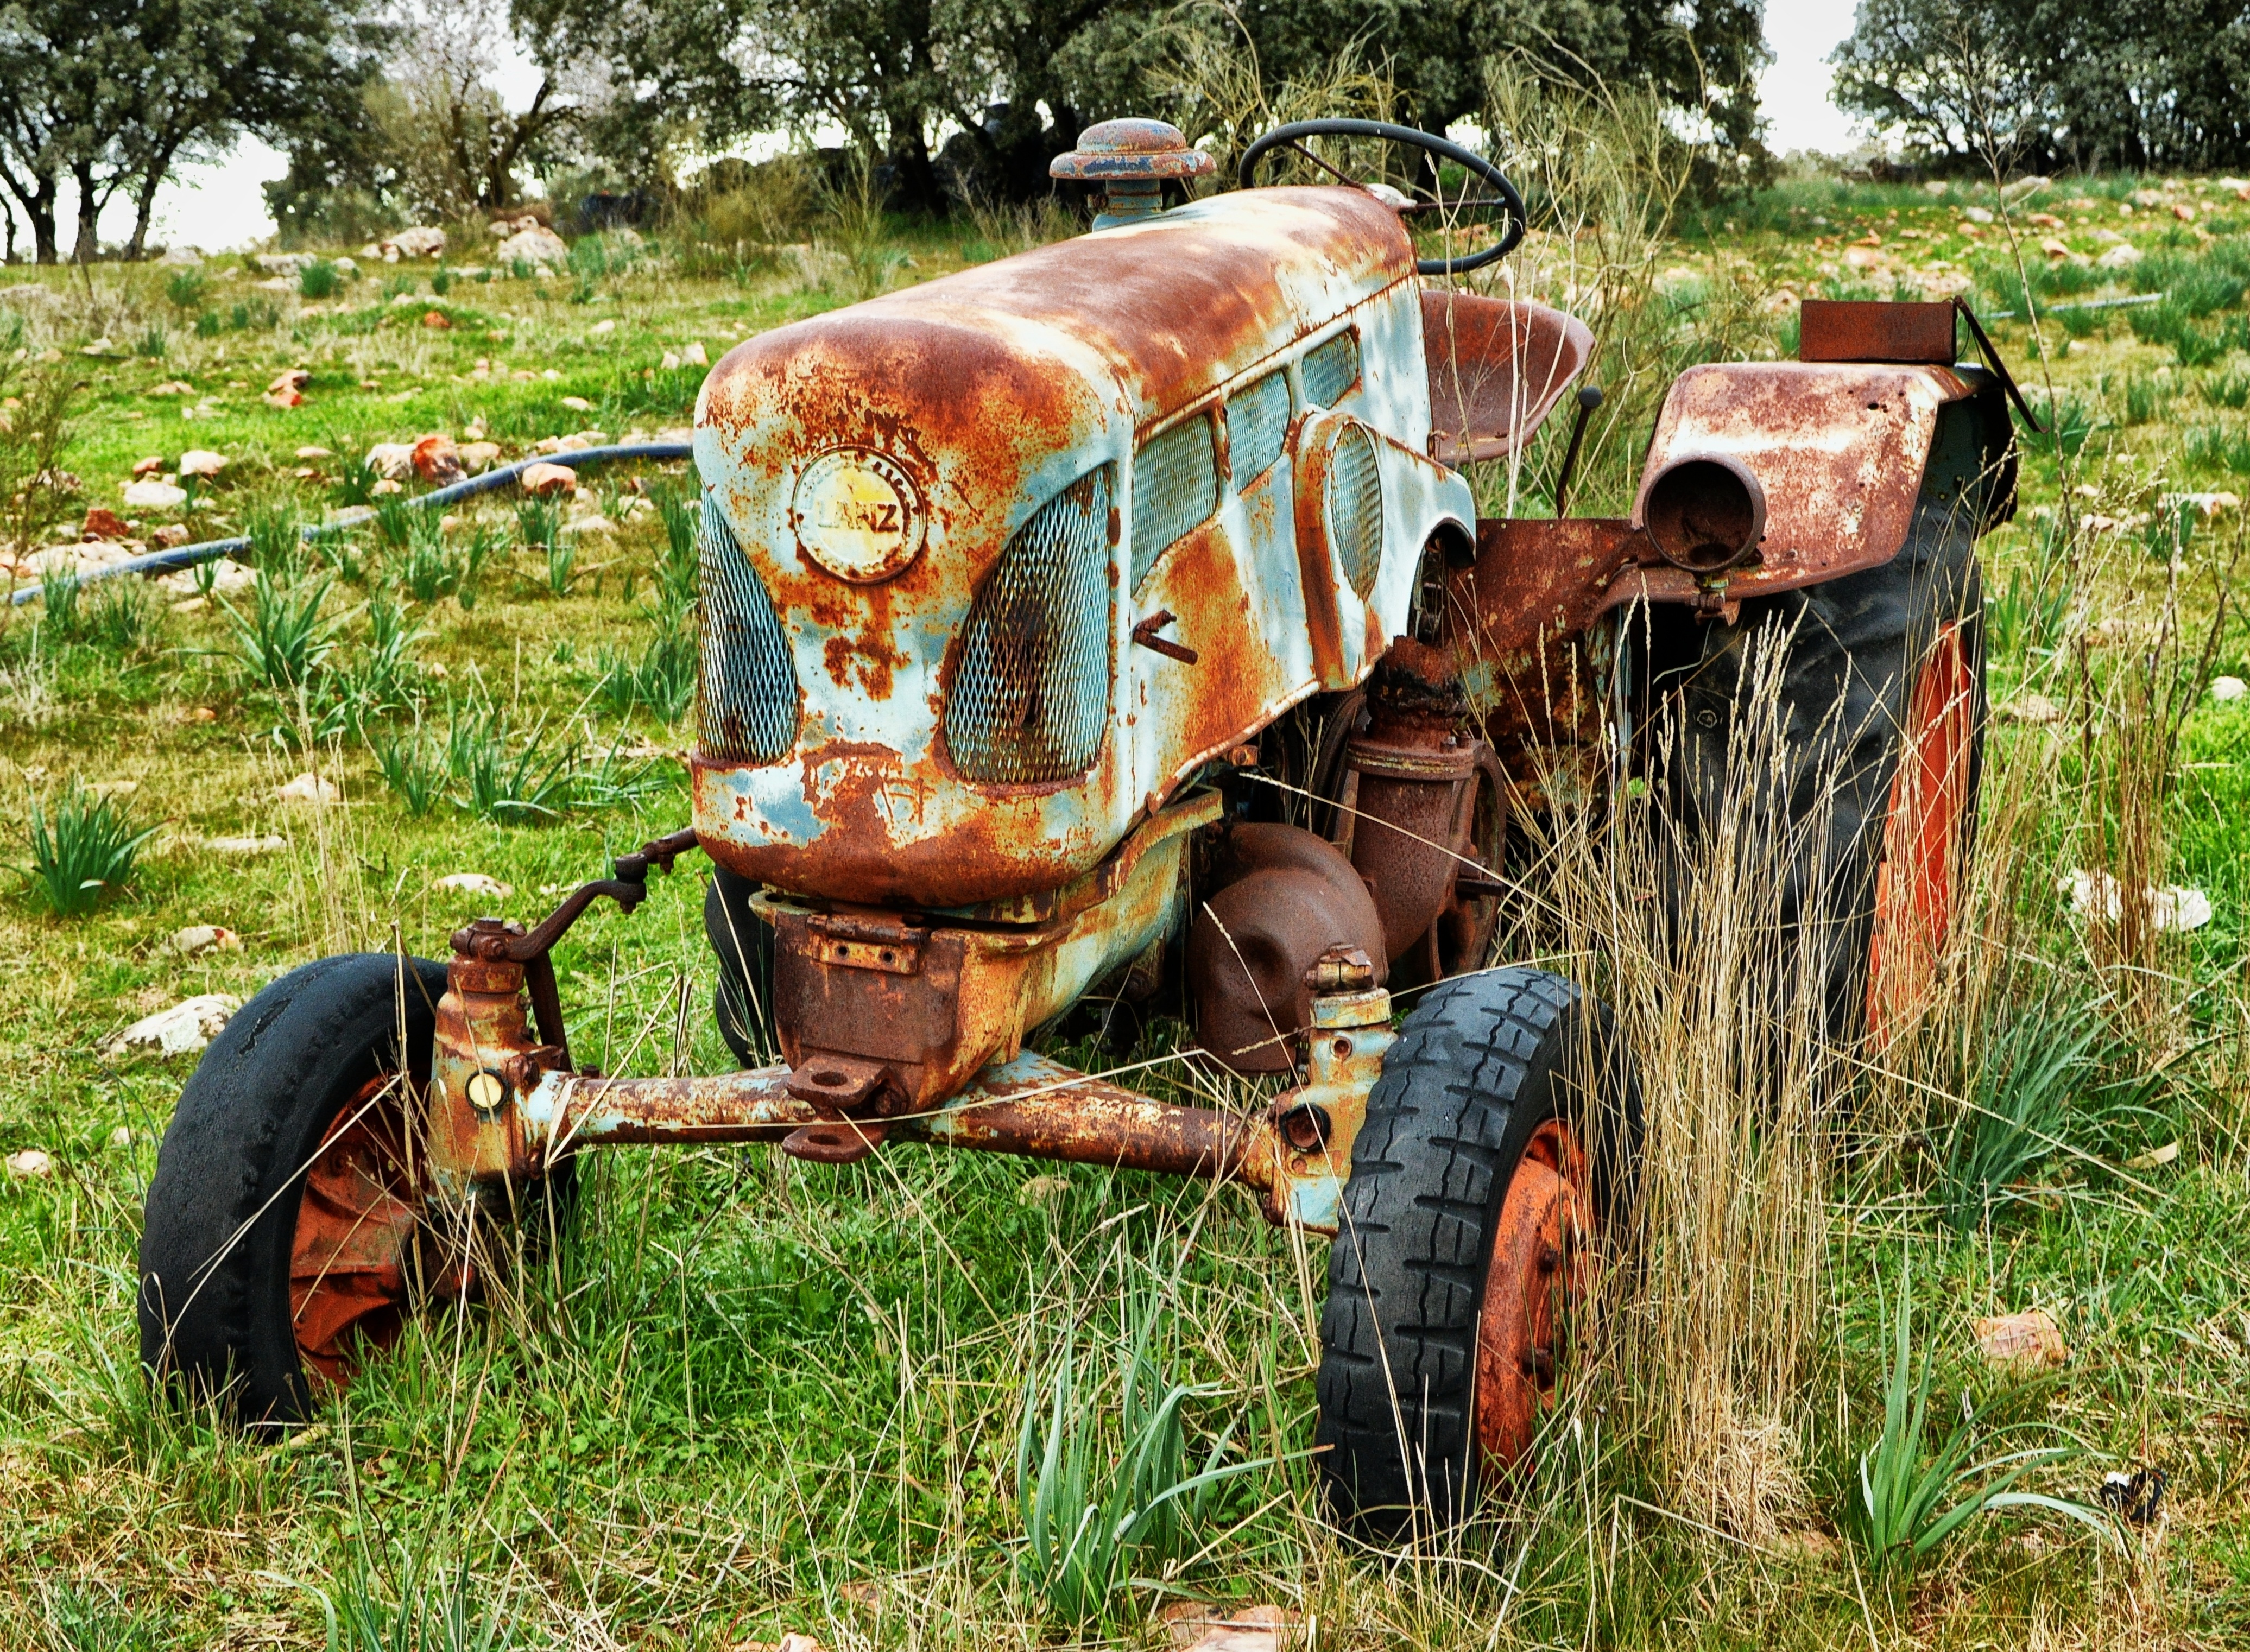
tractor, field, farm, vehicle, agriculture, lanz, rural area, agricultural machinery